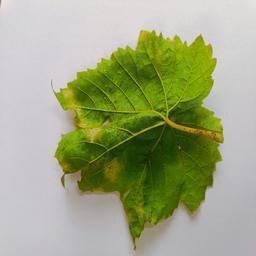
Label: Downy Mildew